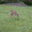
Label: deer